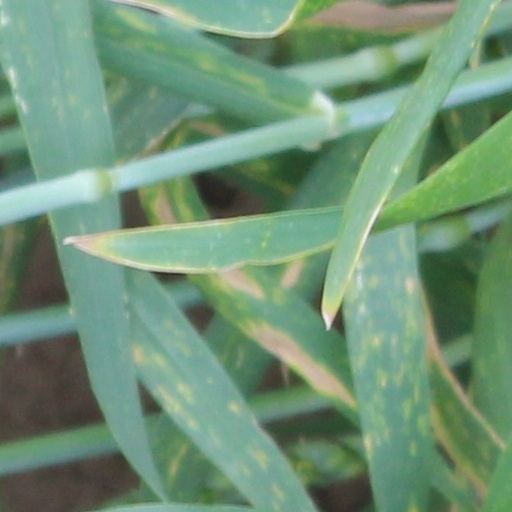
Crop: wheat